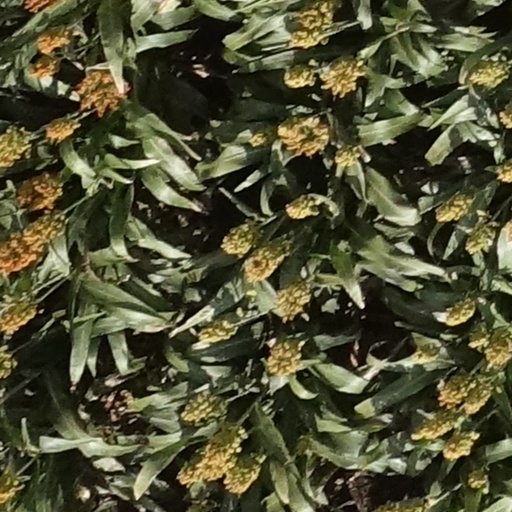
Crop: sorghum